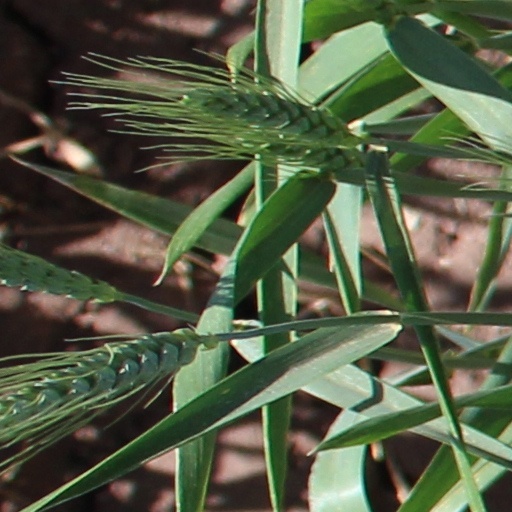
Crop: wheat